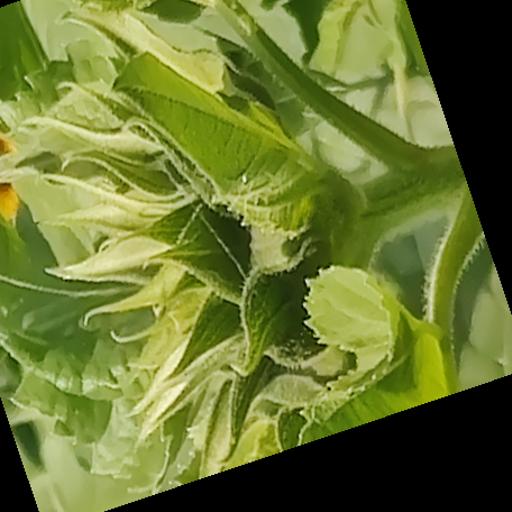
Label: Fresh_leaf